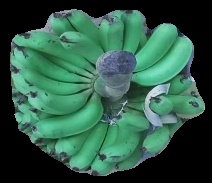
Variety: pachbale
Grade: grade3